Mechanism of diving regulators

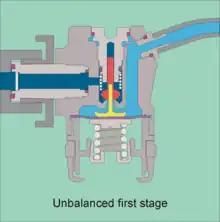
Diagram of the internal components of an unbalanced diaphragm first stage

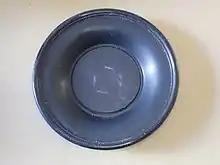
Second stage diaphragm for Apeks demand valve

Diaphragm-type first stages are more complex and have more components than the piston type. Their design makes them particularly suited to cold water diving and to working in saltwater and water containing a high degree of suspended particles, silt, or other contaminating materials, since the only moving parts exposed to the water are the valve opening spring and the diaphragm, all other parts are sealed off from the environment. In some cases the diaphragm and spring are also sealed from the environment.